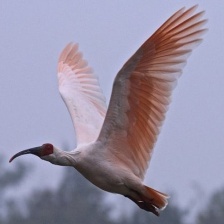
Species: ASIAN CRESTED IBIS
Scientific name: NIPPONIA NIPPON